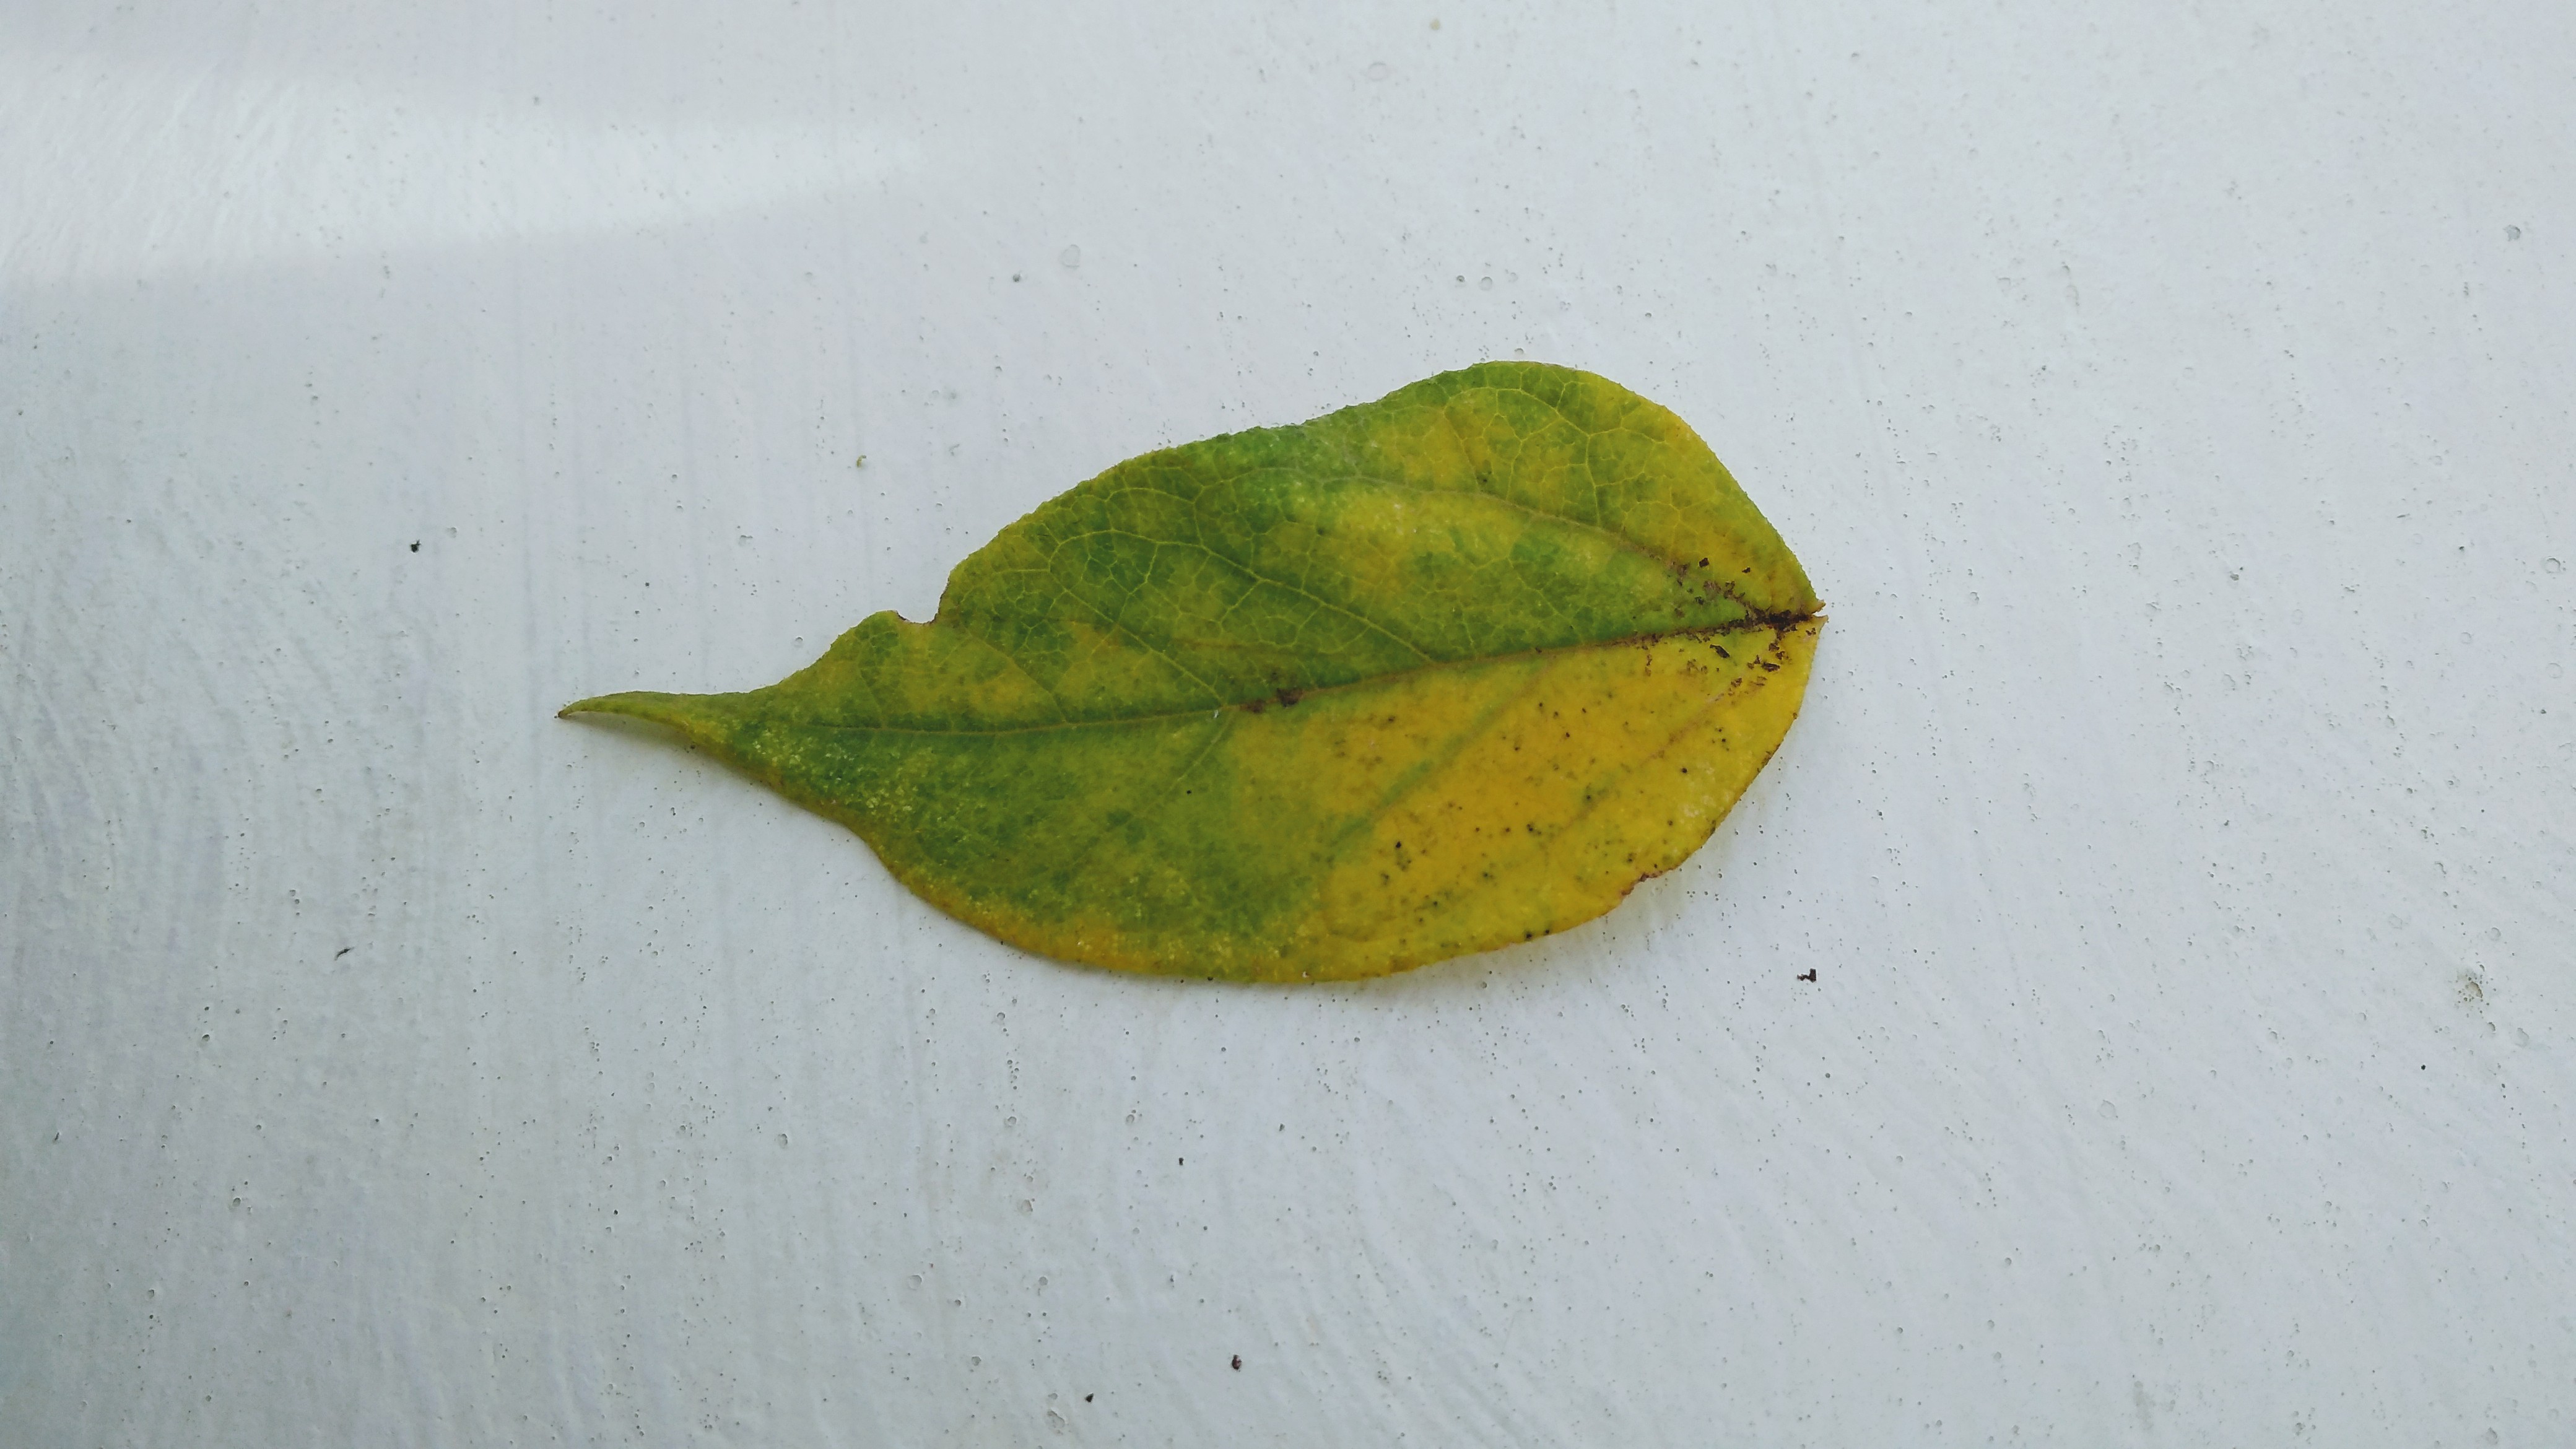
Plant: Parijatha